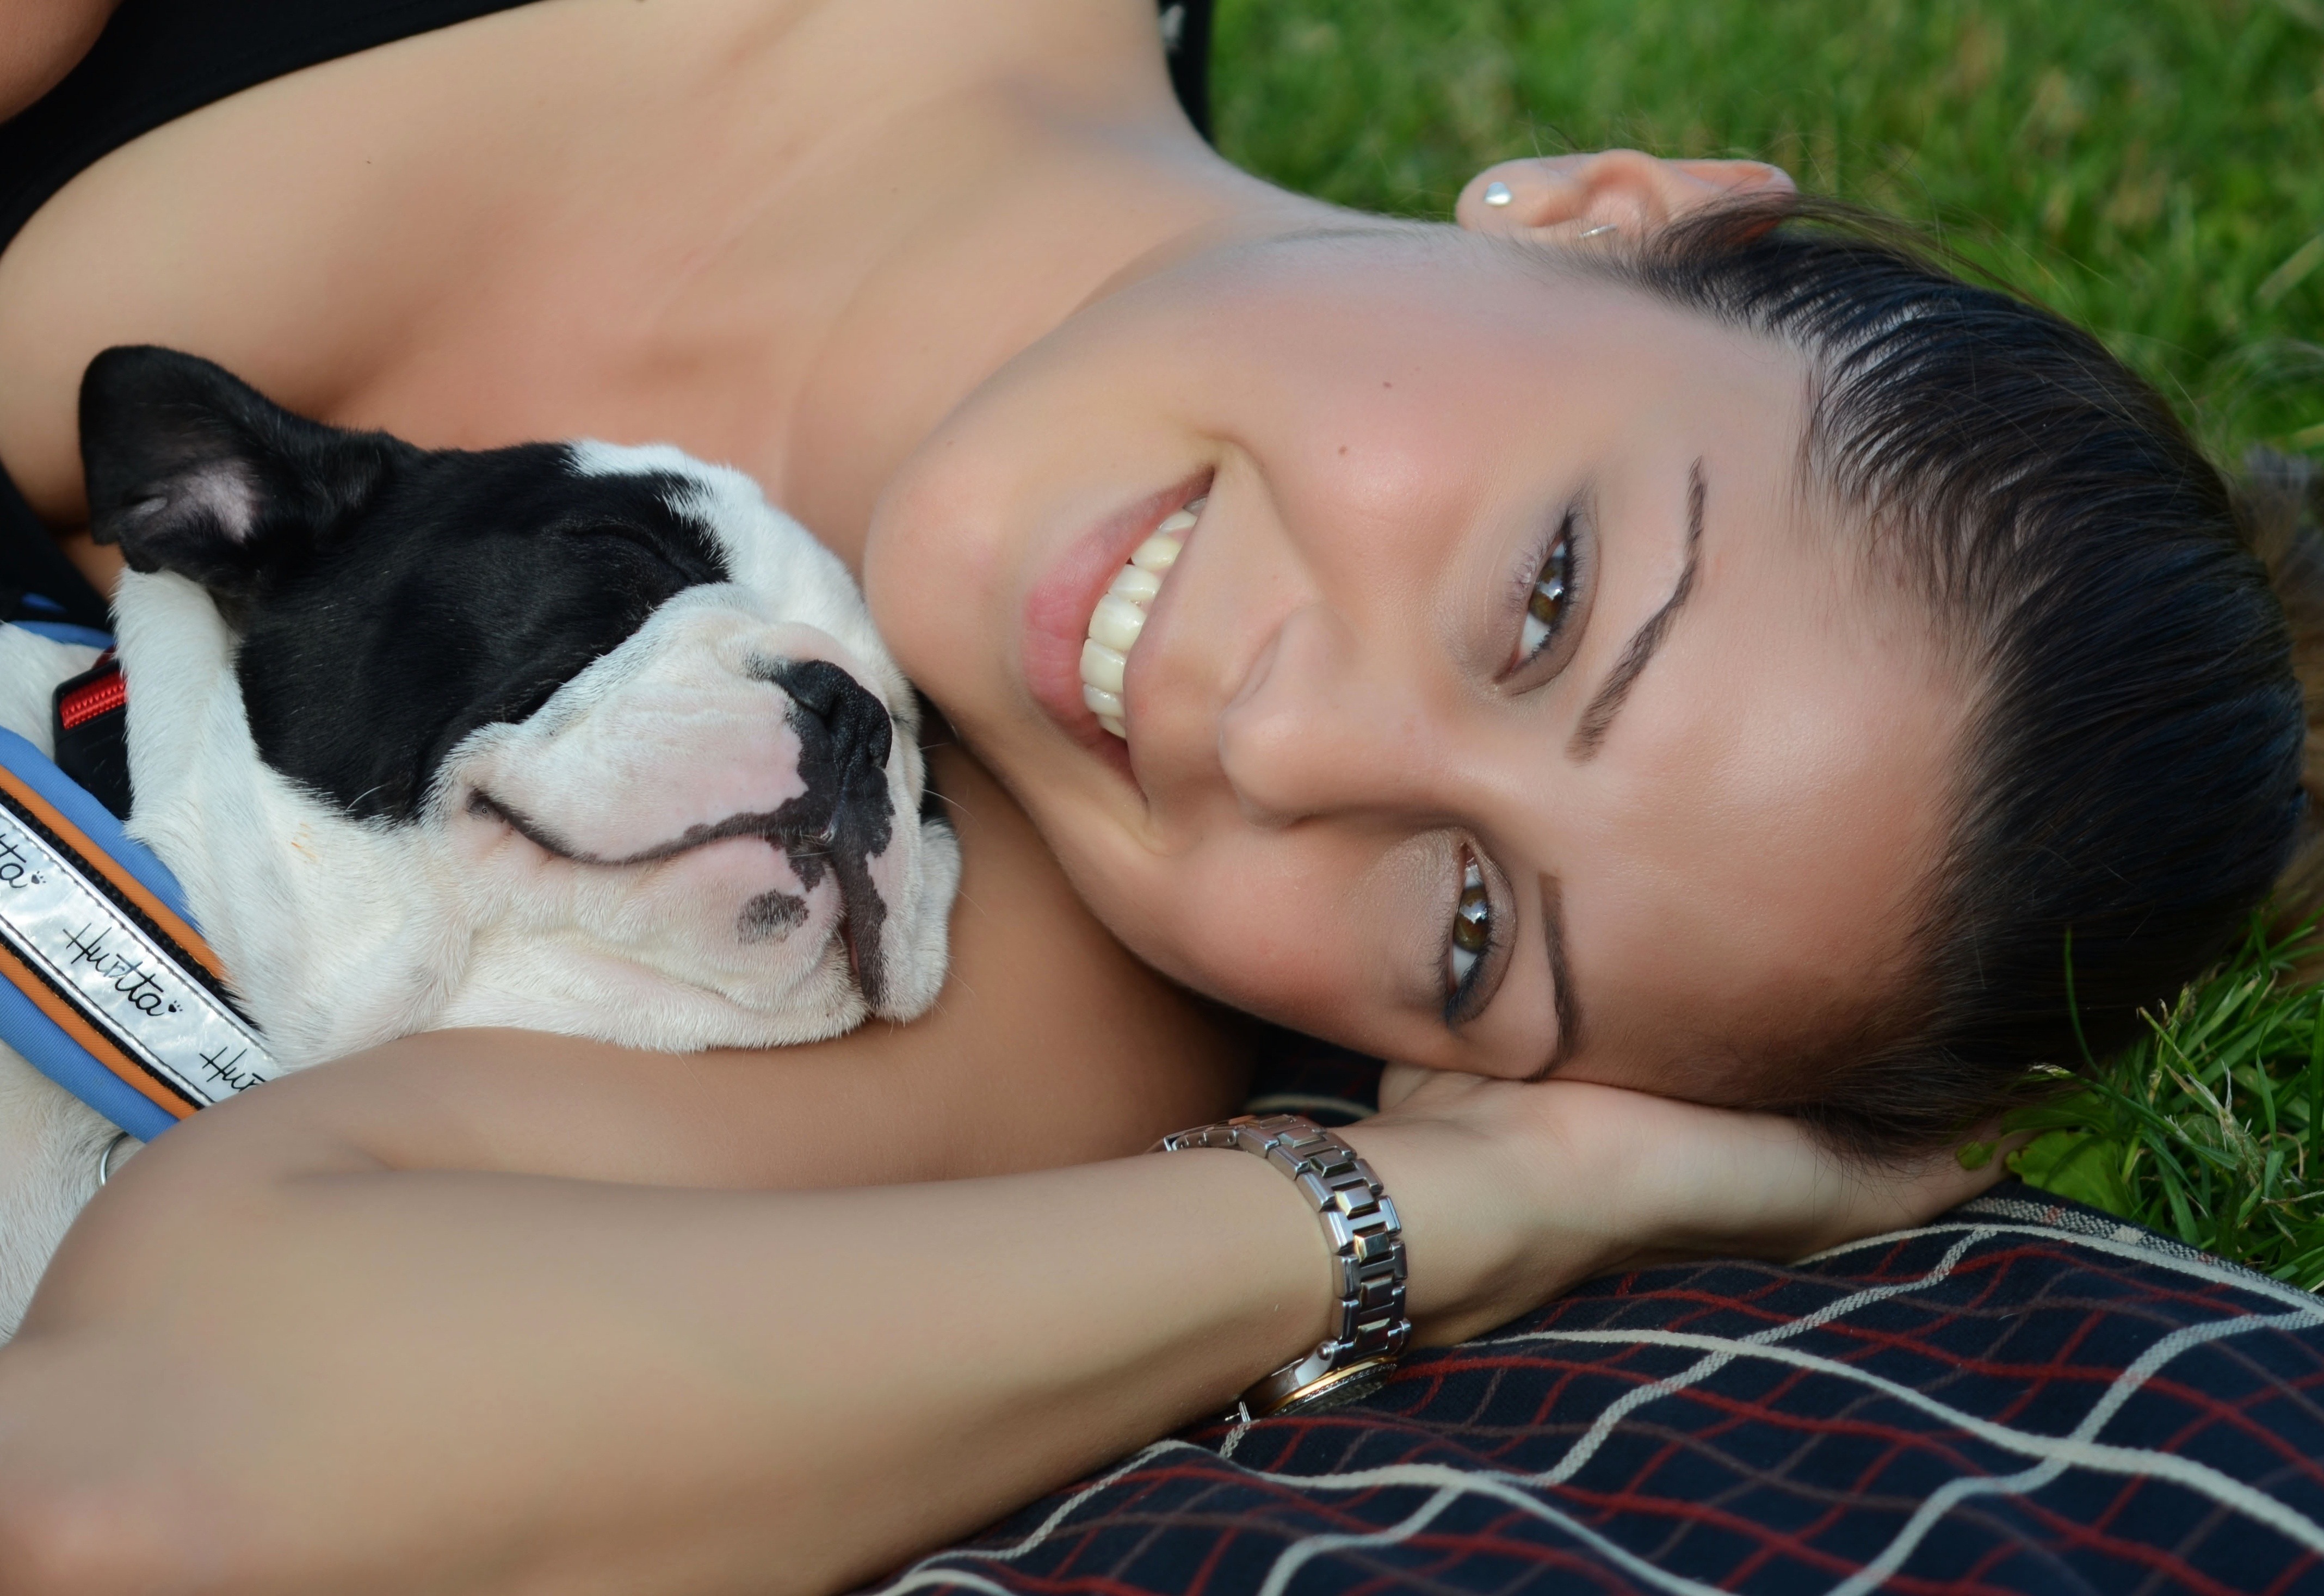
grass, person, black and white, girl, woman, ground, puppy, dog, animal, cute, female, brunette, portrait, dirt, mammal, child, domestic animal, face, nose, eyes, head, skin, adorable, mould, french bulldog, doggy, interaction, dog like mammal, animal theme